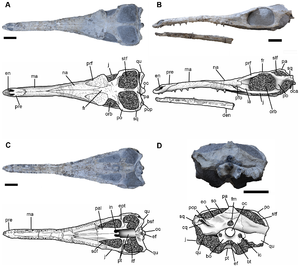
Maledictosuchus est un genre éteint de crocodyliformes métriorhynchidés carnivores, à long rostre, presque exclusivement marins.
Les Rhacheosaurini forment une tribu, un sous-clade éteint de la famille des Metriorhynchidae et de la sous-famille des Metriorhynchinae, de crocodyliformes carnivores, à long rostre, presque exclusivement marins, d'une longueur pouvant atteindre 3 mètres.